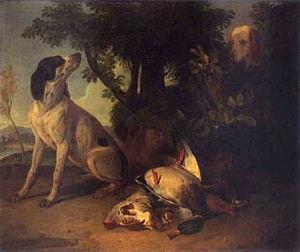
Pierre-Adolphe Badin est un portraitiste et peintre de genre français, administrateur de la Manufacture des Gobelins, né à Auxerre le 28 juillet 1805, et mort à Paris 9ᵉ le 19 avril 1876.